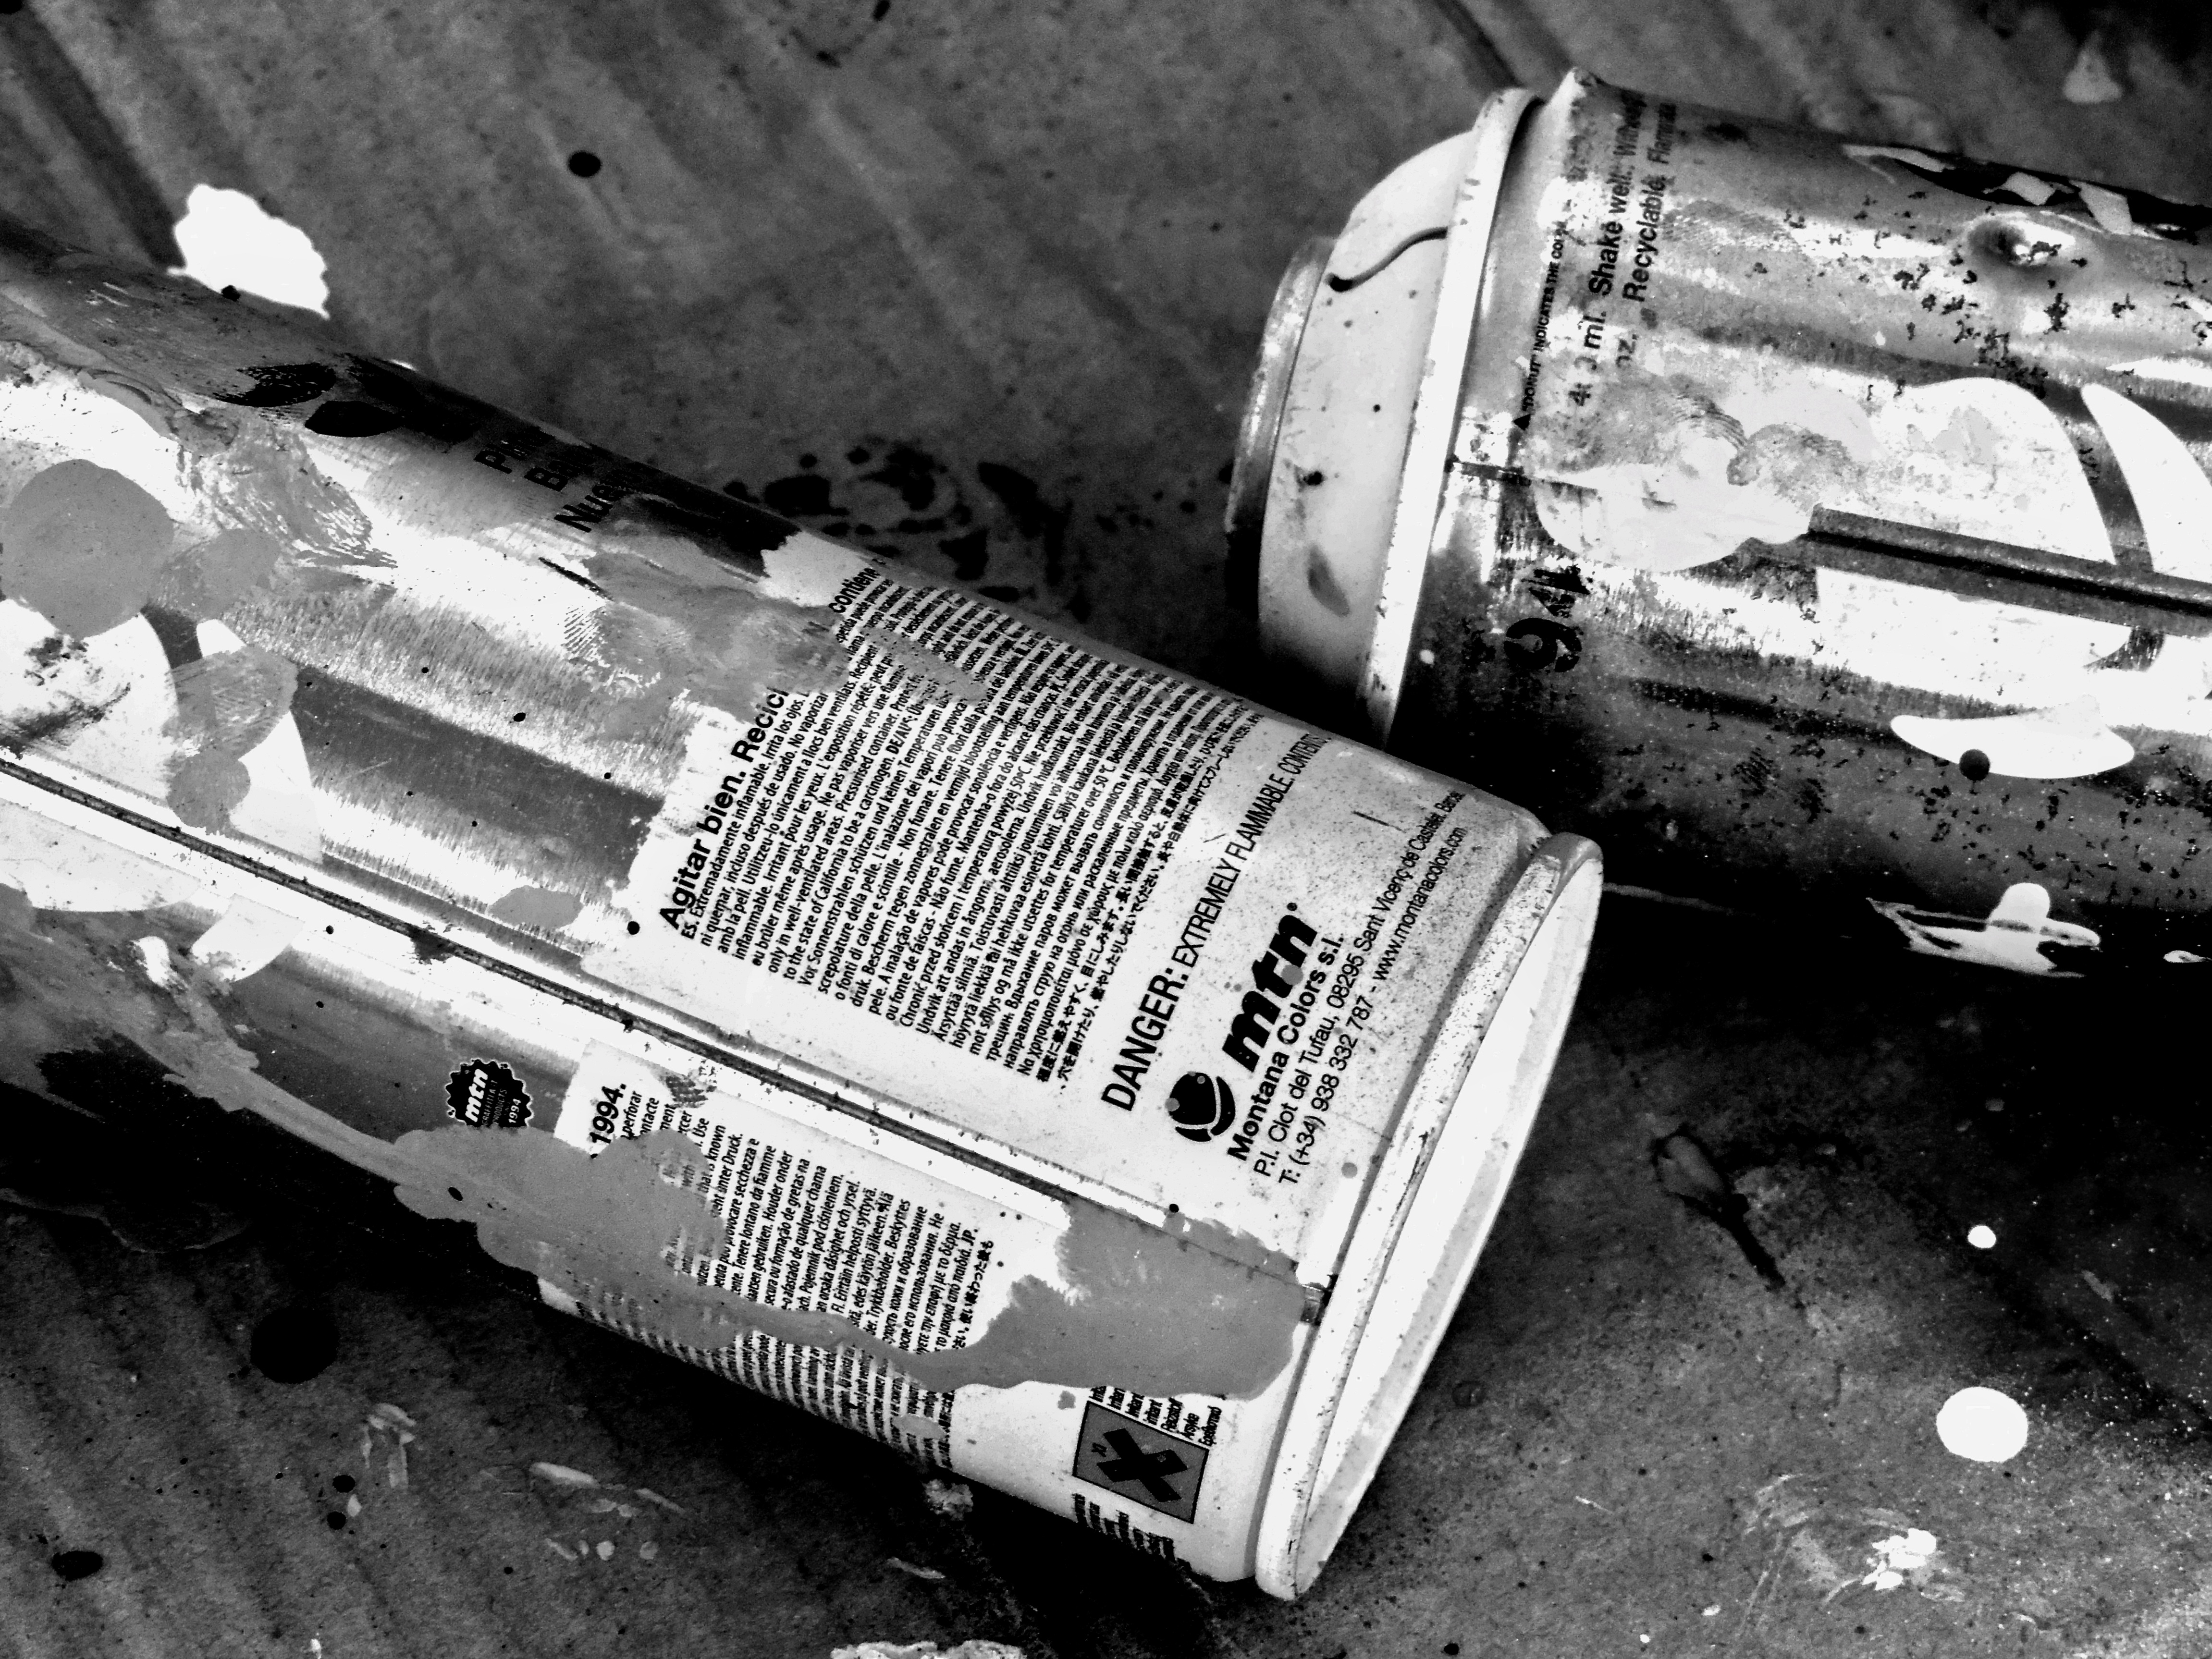
black and white, white, urban, decoration, vehicle, black, monochrome, graffiti, painting, bumper, art, engine, bomb, monochrome photography